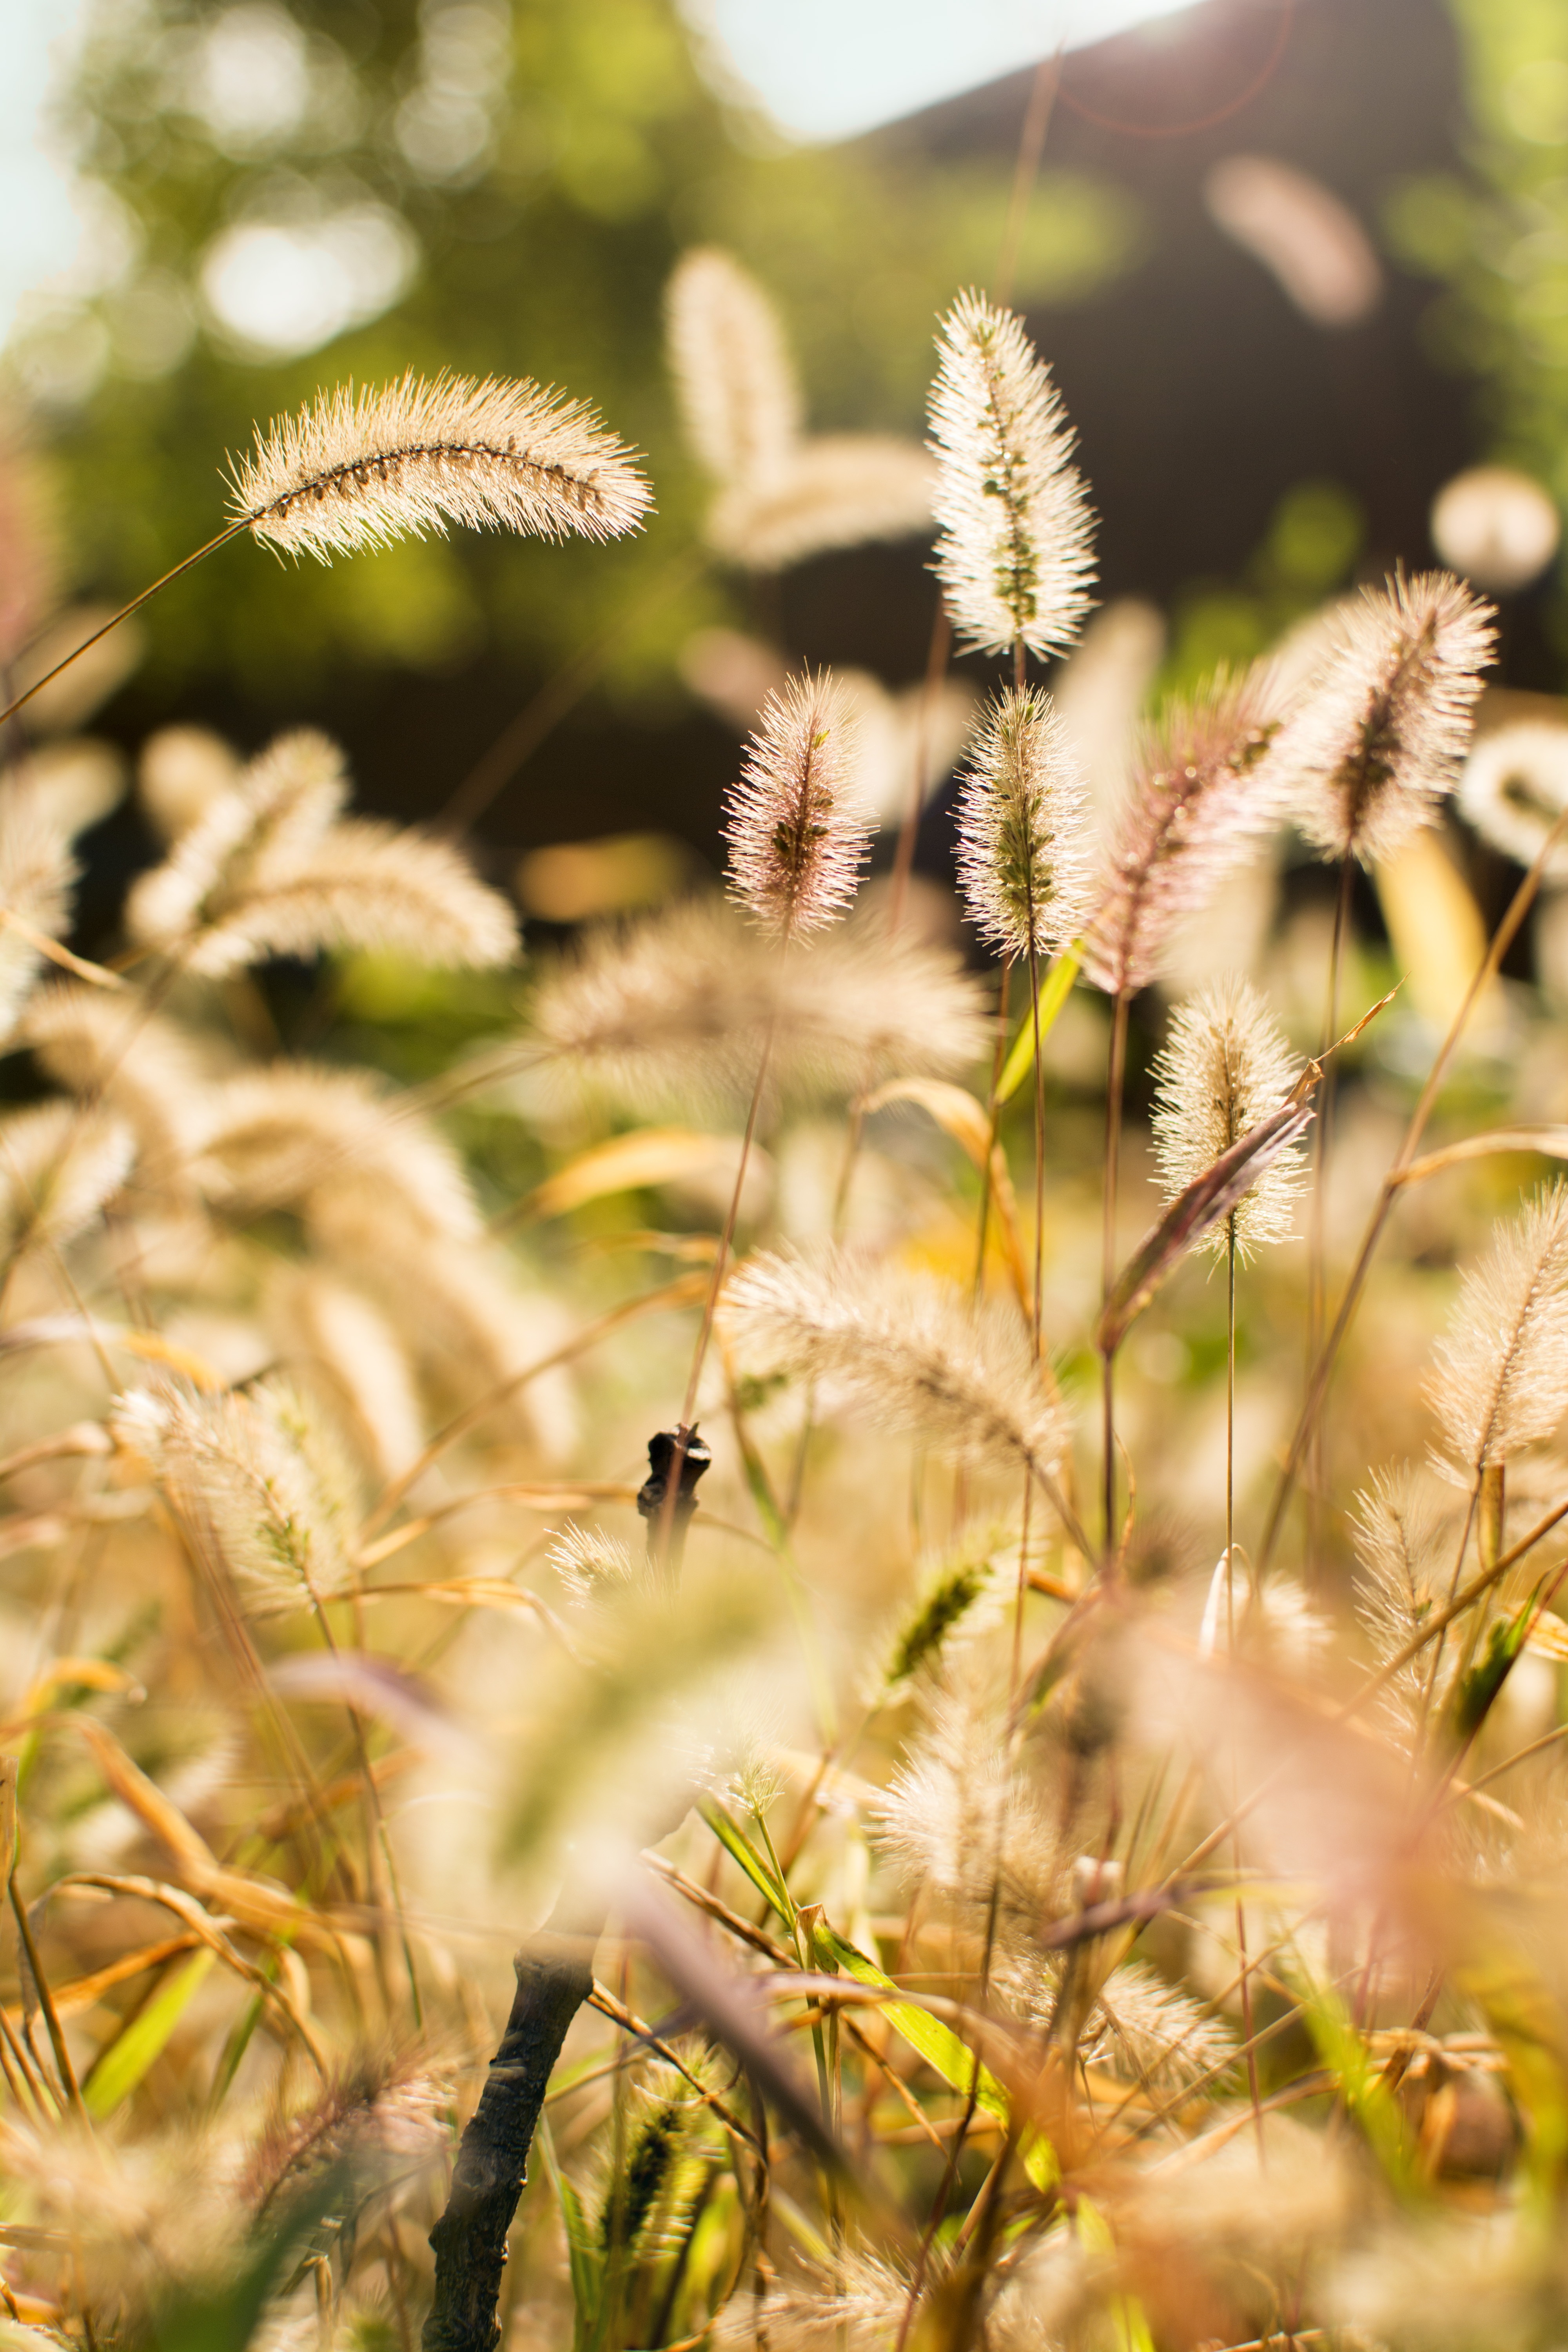
tree, nature, grass, branch, plant, sunshine, photography, meadow, sunlight, leaf, flower, wildlife, green, produce, autumn, botany, flora, fauna, wildflower, close up, habitat, macro photography, flowering plant, setaria viridis, grass family, land plant